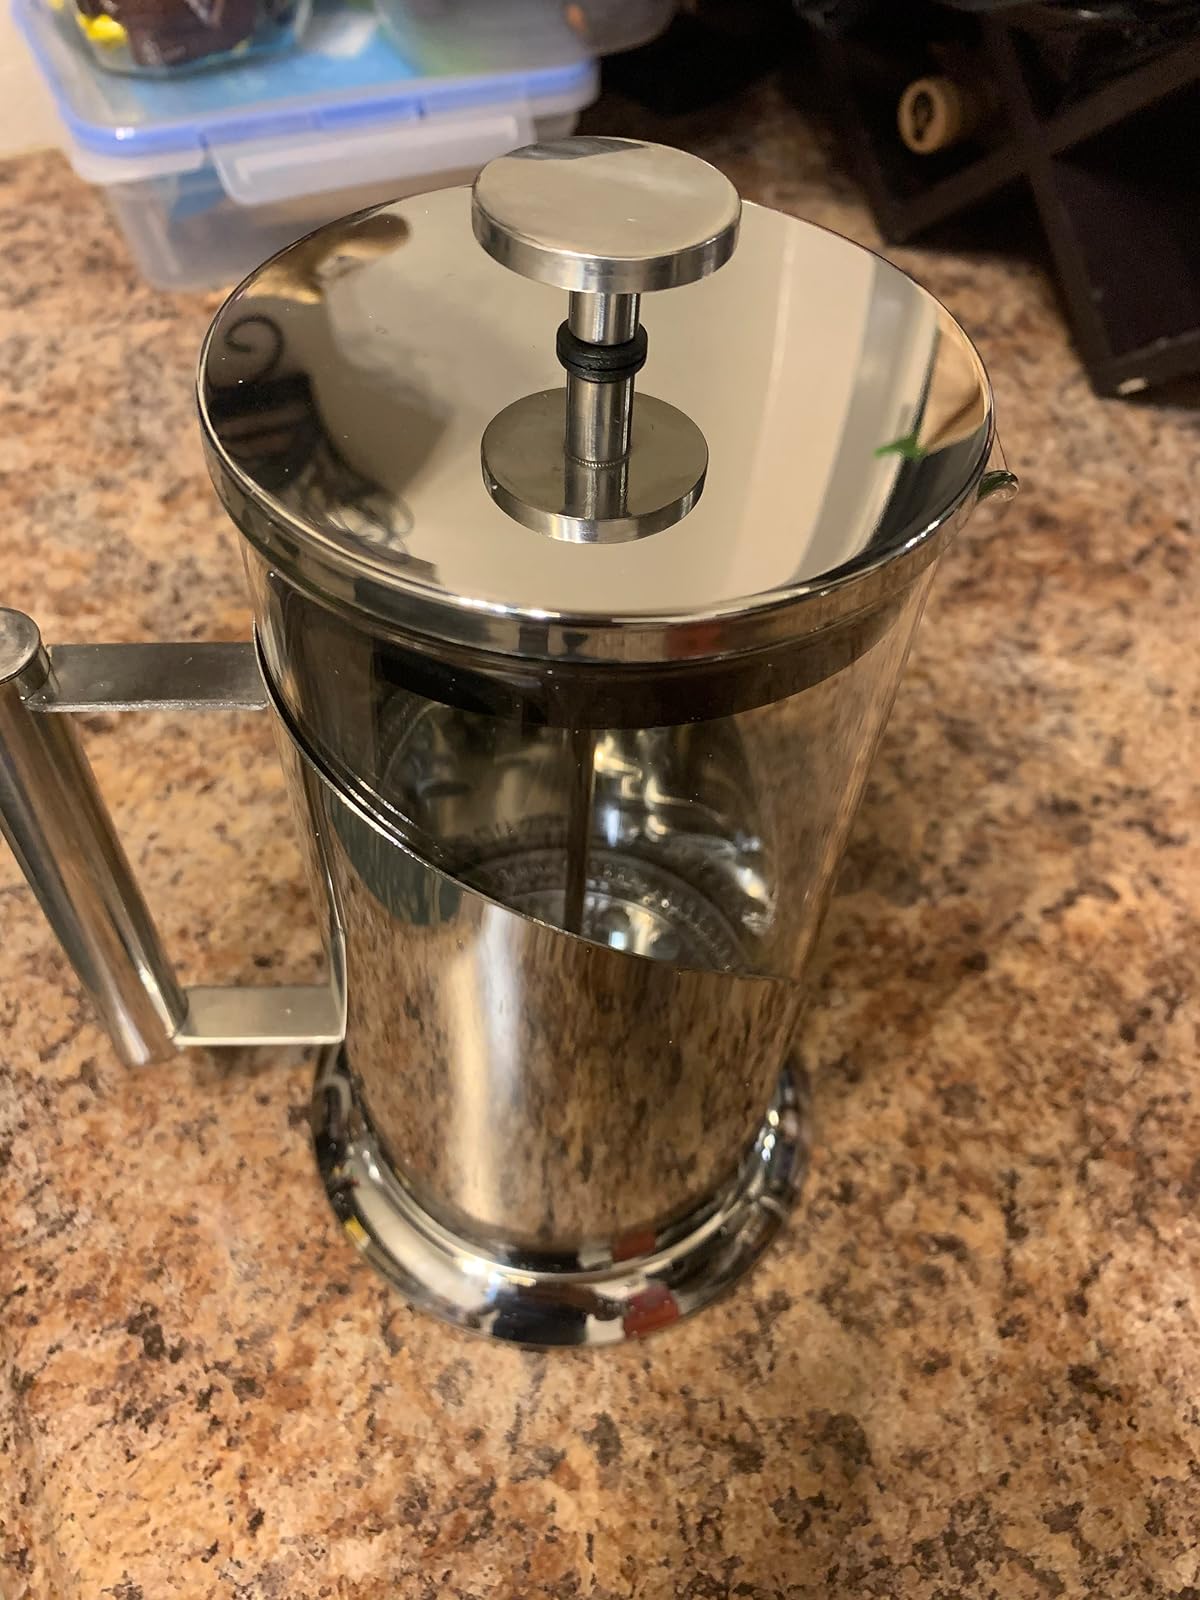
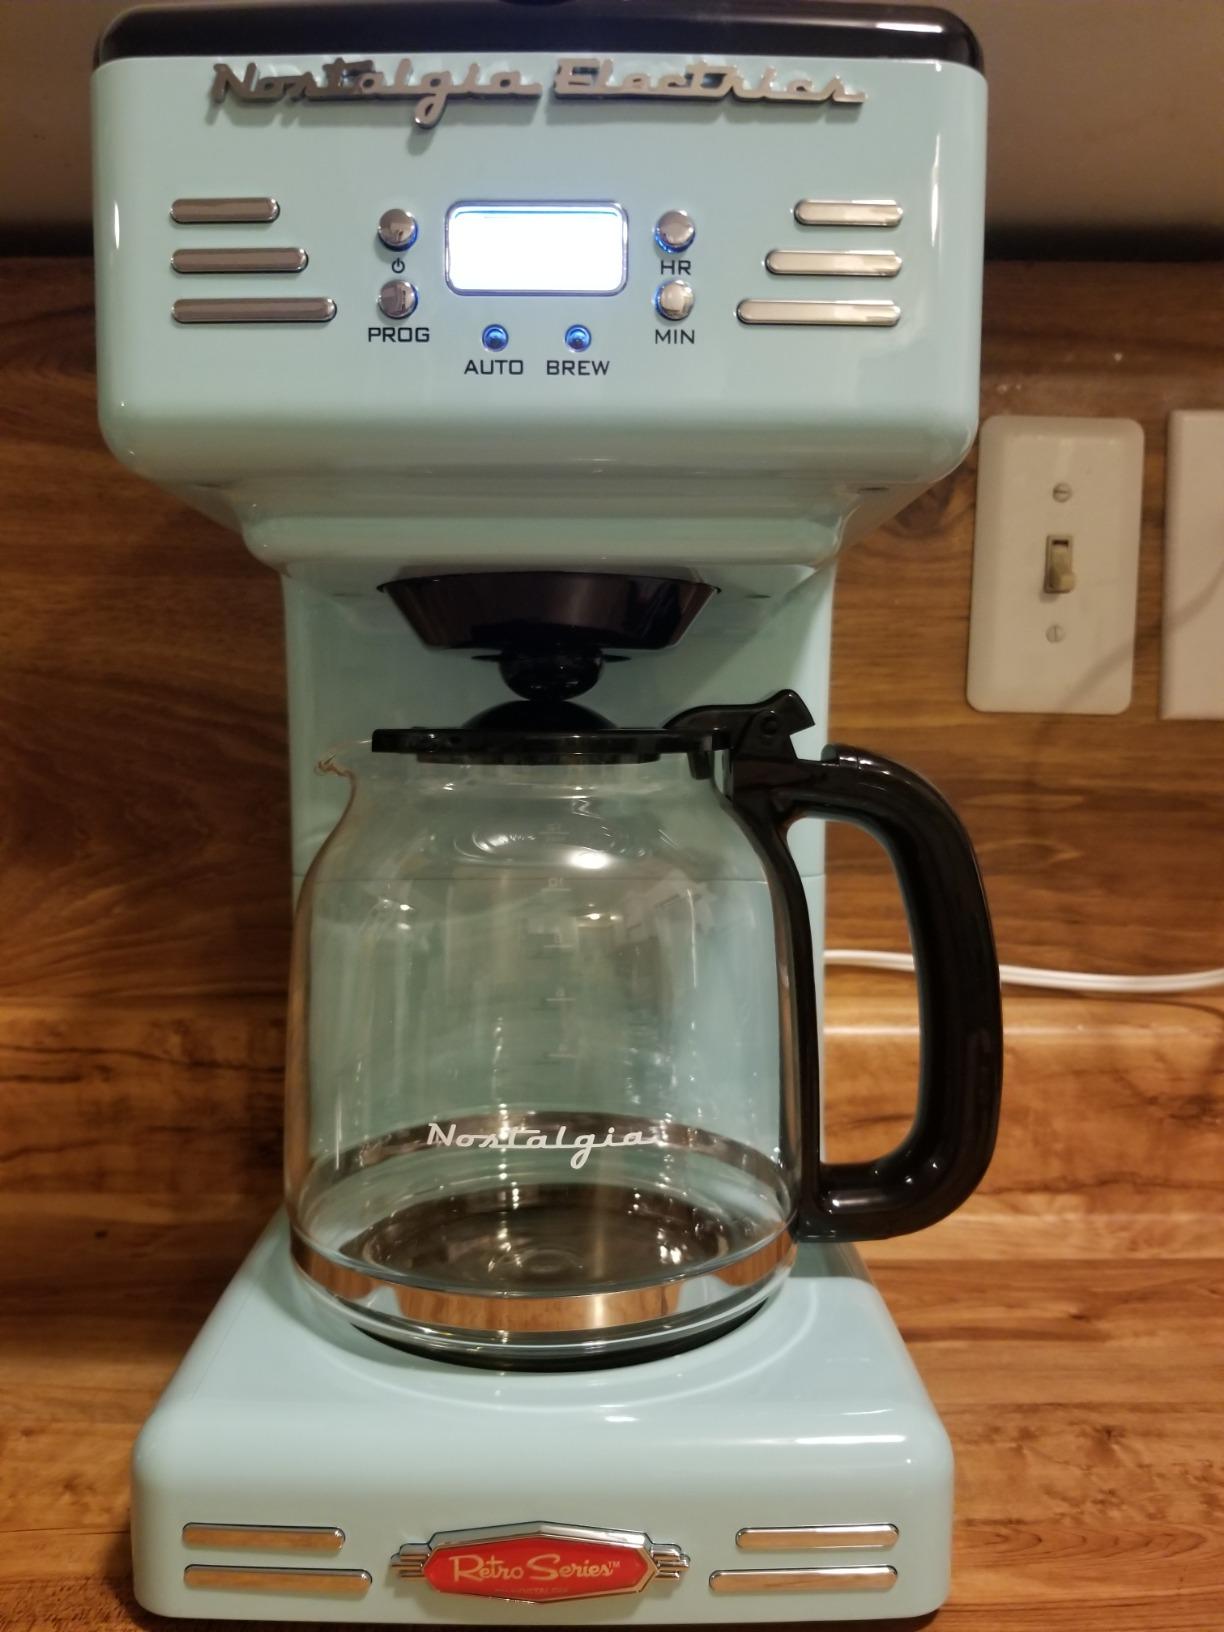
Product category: items_tea
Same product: no